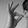
ASL letter: F